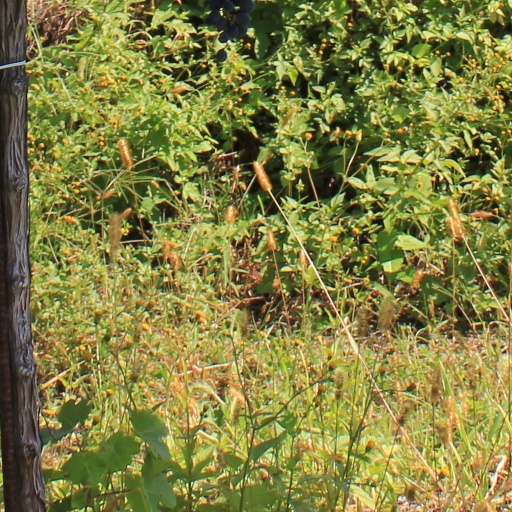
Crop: grape